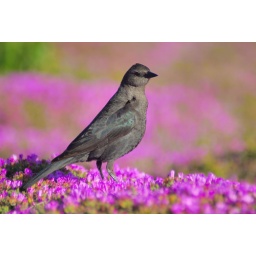
A bird enjoying the pink carpet of spring in PG